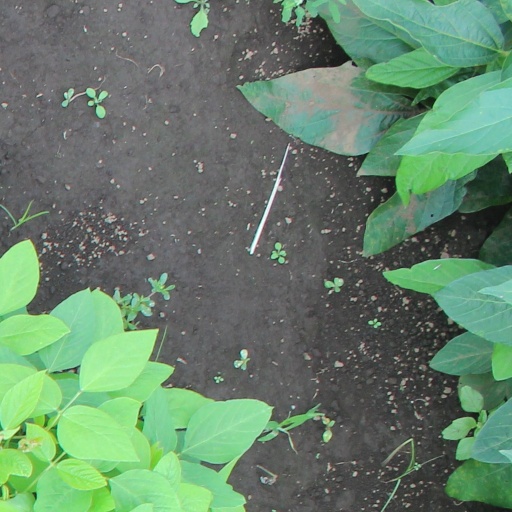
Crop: soybean